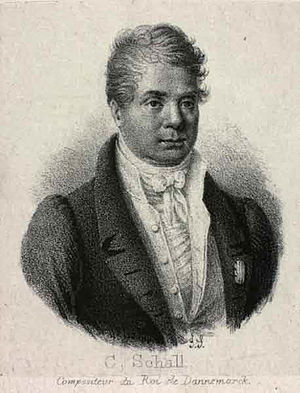
Claus Schall
Claus Nielsen Schall var en dansk violinist, dirigent og komponist.